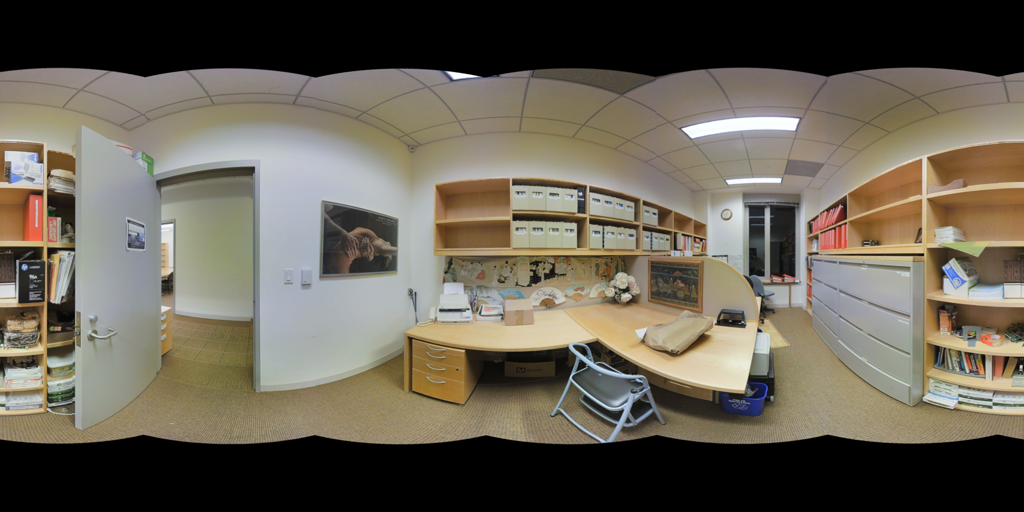
Referred object: the framed picture on the wall by the door

Referred object: the framed art print of hands

Referred object: turn right, then the folding chair next to the desk